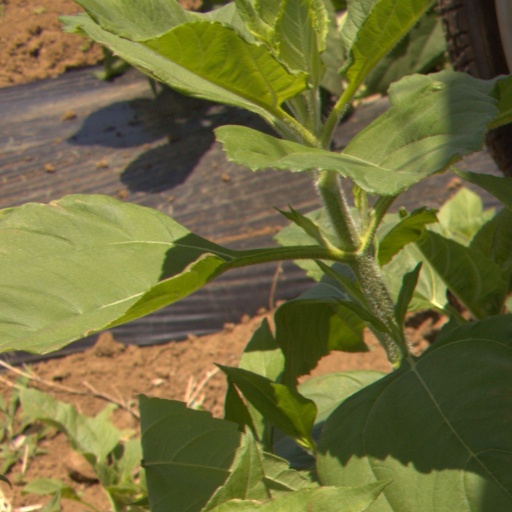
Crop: Jerusalem artichoke